Armenian cuisine

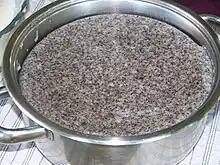
"Lapa" prepared with poppyseeds.

"Lapa" is a kind of savory rice porridge or gruel eaten in Armenia, but it also is an Armenian word with several meanings. One is "watery boiled rice, thick rice soup, mush"; "lepe" refers to various rice dishes differing by region. Antranig Azhderian describes Armenian pilaf as a "dish resembling porridge".